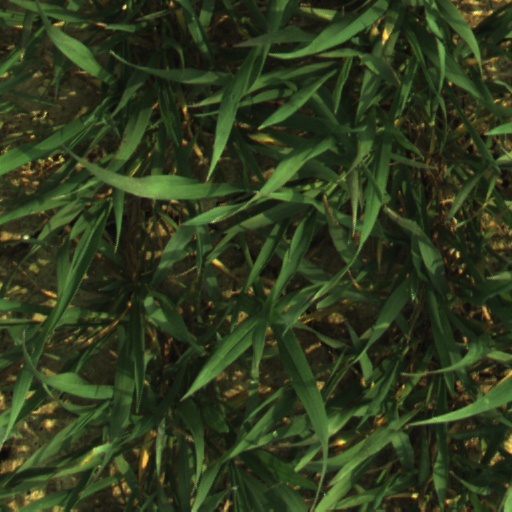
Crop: wheat